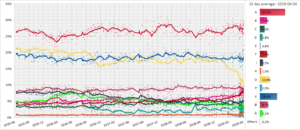
Les élections législatives danoises de 2019 ont lieu le 5 juin 2019 afin de renouveler pour quatre ans les 179 membres du Folketing, le parlement danois.